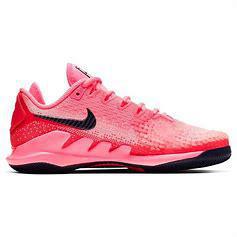
Brand: Nike
Model: Court Air Zoom Vapor X